UC AlbinoLeffe

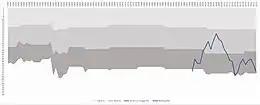
The performance of AlbinoLeffe in the Italian football league structure since the first season of a unified Serie A (1929/30). The club's first season was 1998/99.

The club was created in 1998 as a result of the merger between former Serie C2 (fourth division) teams Albinese Calcio and Società Calcio Leffe, respectively from Albino and Leffe, two neighboring towns. In their first season, the club finished 2nd in the Serie C2 and won a promotion having defeated A.C. Prato in the Girone A Play-offs final. After rising to Serie C1 (the Italian third division), they performed at the middle of the pack, finishing 9th in 2000 and 13th in 2001.